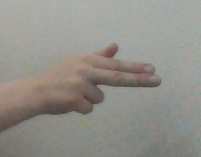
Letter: ghain